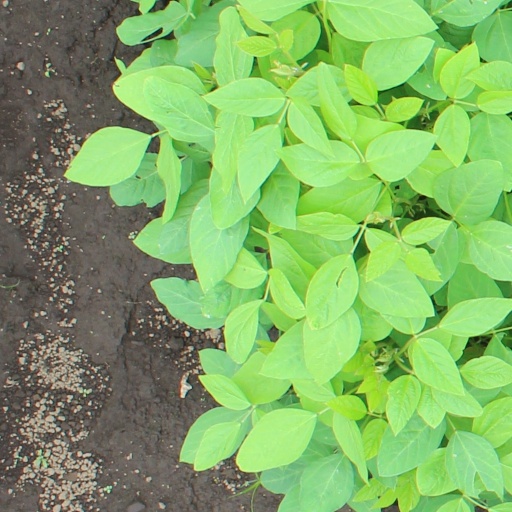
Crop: soybean